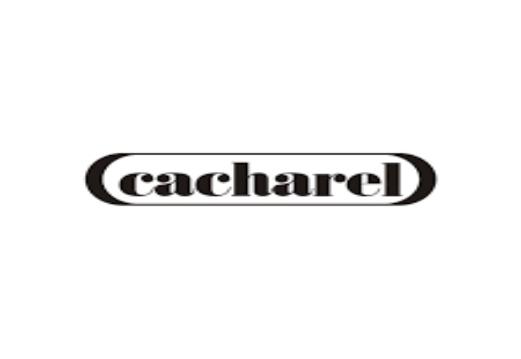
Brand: Cacharel
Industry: Clothes